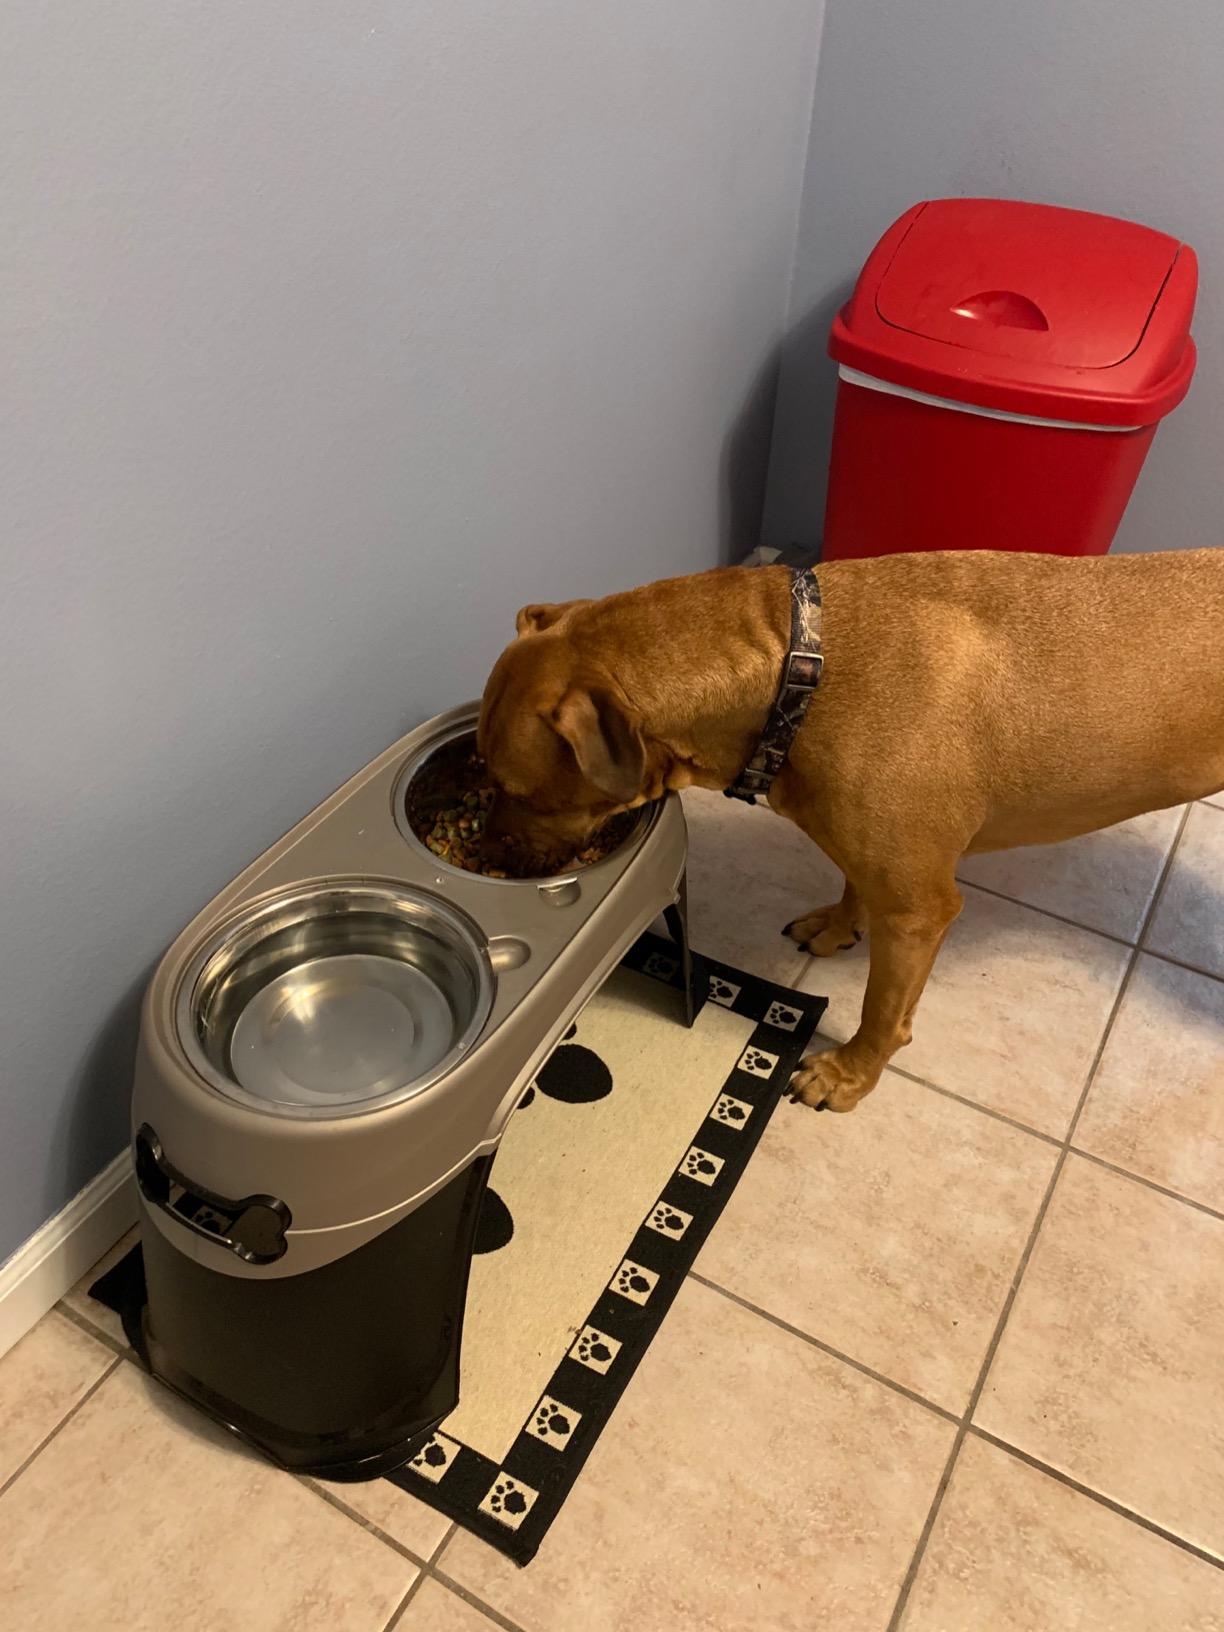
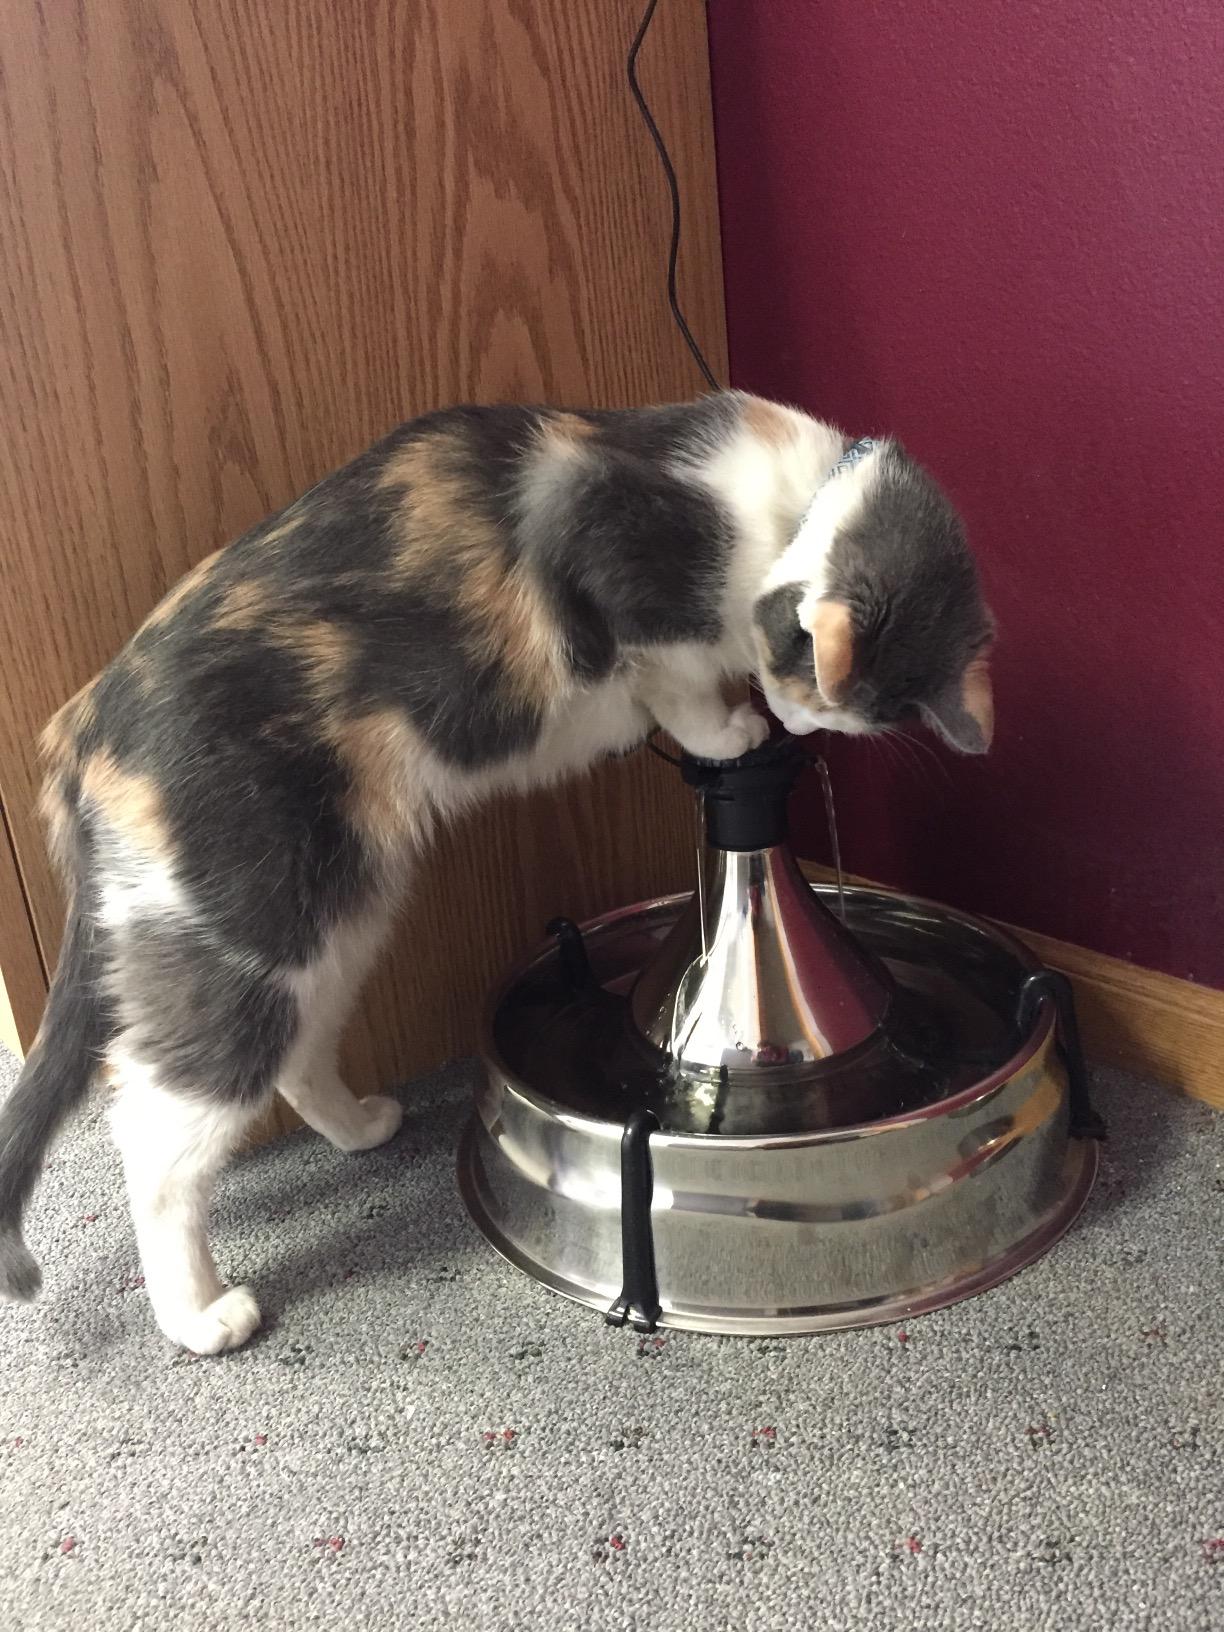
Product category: items_bowl
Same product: no